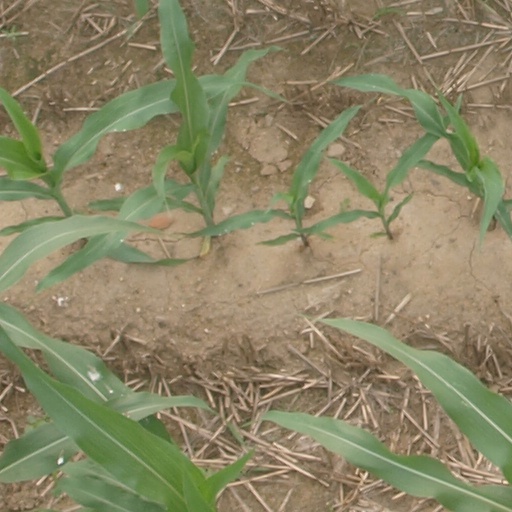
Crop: maize; corn